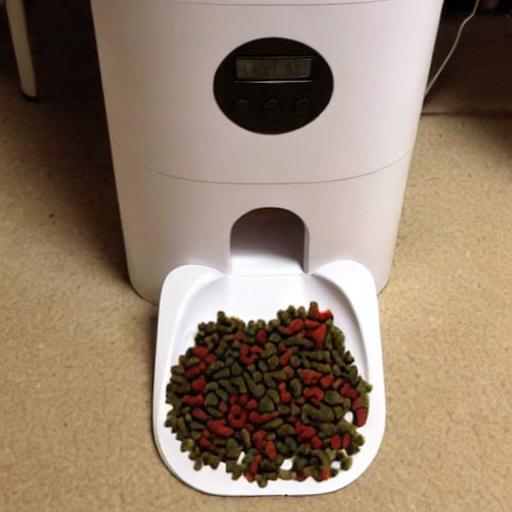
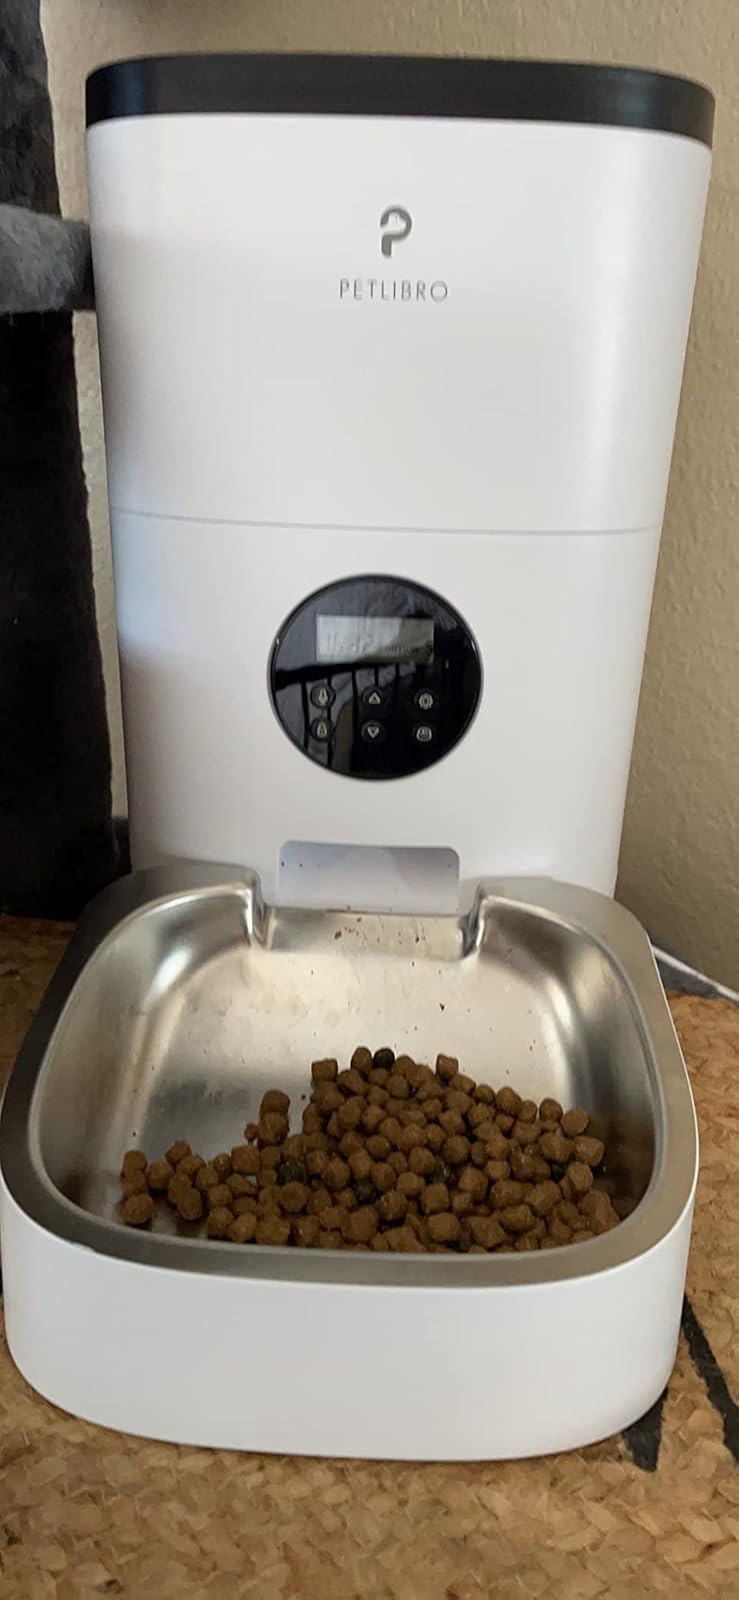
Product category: items_feeder
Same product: no